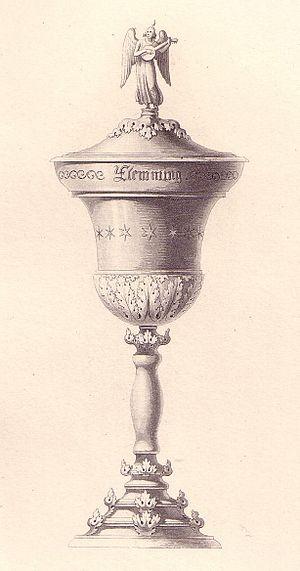
Une Liedertafel est à l'origine une table ronde selon le modèle de la table ronde du Roi Arthur, où des amis « de différentes professions et positions, étaient d'accord dans leur idéal de partager leur passion d'amour pour le chant ».